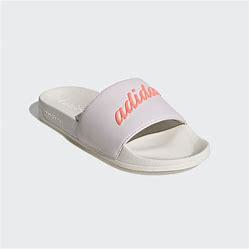
Brand: Adidas
Model: Adilette Shower